Roza Khutor railway station

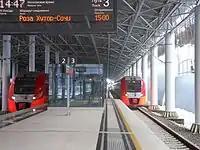
Platform of the station and 2 Lastochka trains

Roza Khutor, "formerly Krasnaya Polyana" is a railway station in Estosadok, Krasnaya Polyana, Sochi, Krasnodar Krai, Russia. This is the terminal station of the railway line which branches off at Adler railway station and was constructed to accommodate the visitors for the 2014 Winter Olympics. The construction started in spring 2010 by NGO Mostovik. The station was open in 2013 as Krasnaya Polyana. In late 2014, it was renamed to Roza Khutor.